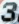
Number: 3